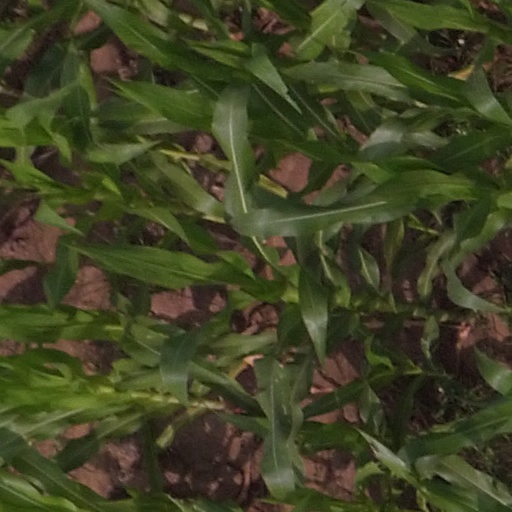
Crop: maize; corn